Hope Memorial Bridge

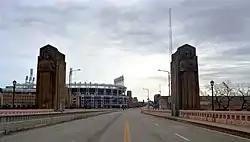
East end of bridge in relation to Progressive Field (2013)

On November 19, 2021, the Cleveland Indians of Major League Baseball changed their name to the Cleveland Guardians; the choice was inspired by the "Guardians of Traffic", which neighbor Progressive Field, the team's home ballpark.